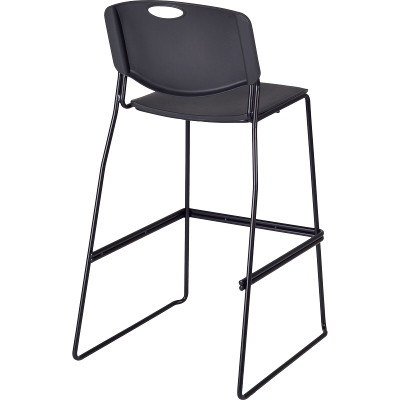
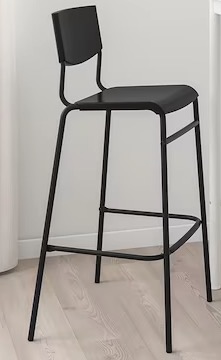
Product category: stool
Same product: no